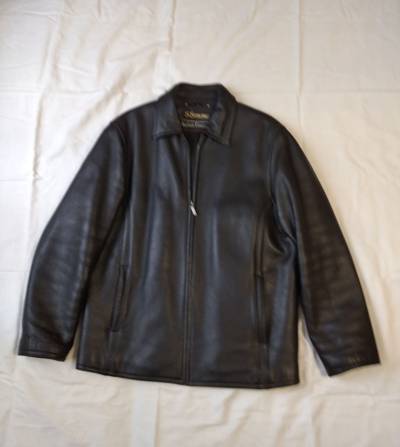
Waste category: clothes